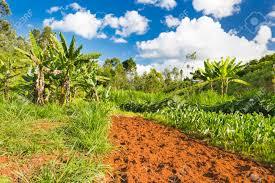
Hiki ni mandhari ya shmba linaonekana likiwa na miti ya migomba na mchanga mwekundu uliolimwa tayari kwa kilomo anga ni safi na limamawingu meupe likionyesha hali ya hewa nzuri kwa kilimo kwa wafanyikazi wa huko.